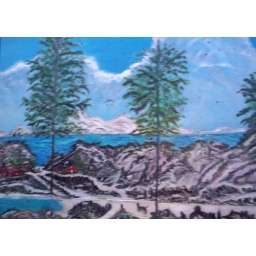
Winter scene with dog and snow mountains in background.